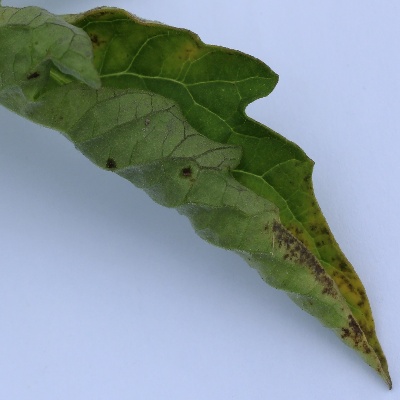
Crop: Tomato
Condition: leaf curl